Worms W.M.D

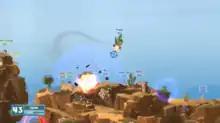
Screenshot featuring a helicopter as a new feature for the franchise

"Worms W.M.D" aims to replicate the gameplay of "Worms Armageddon", with graphics and game design returned to a 2D interface. Gameplay elements from previous installments, such as classes, water physics and dynamic objects, are all removed. A new feature includes the ability for players to craft weapons by gathering parts, whether from special crates or by dismantling weapons; players can craft their weapons even outside of their turns. New weapons and utilities are added, such as a dodgy phone battery and a bazooka that creates fiery explosions; classic weapons such as the Holy Hand Grenade return as well. Returning from "" are buildings that the worms can enter to a tactical advantage. Worms can utilize these buildings as a cover from enemy fire or to launch a surprise attack on enemy worms.